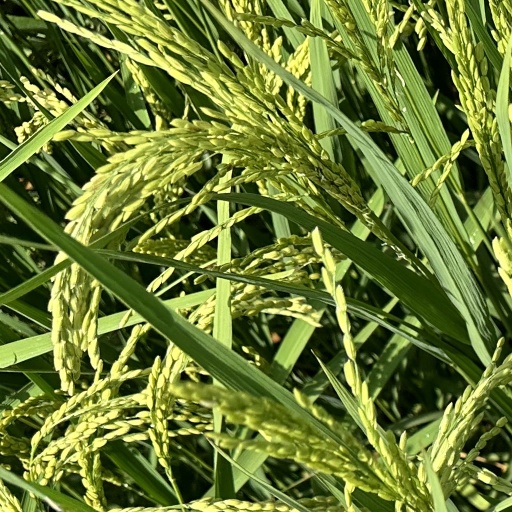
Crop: rice